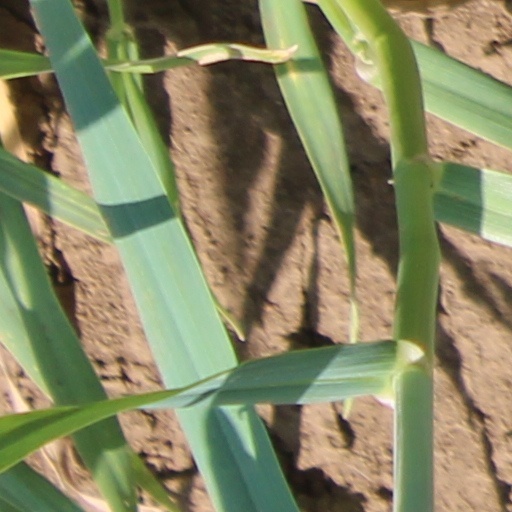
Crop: wheat